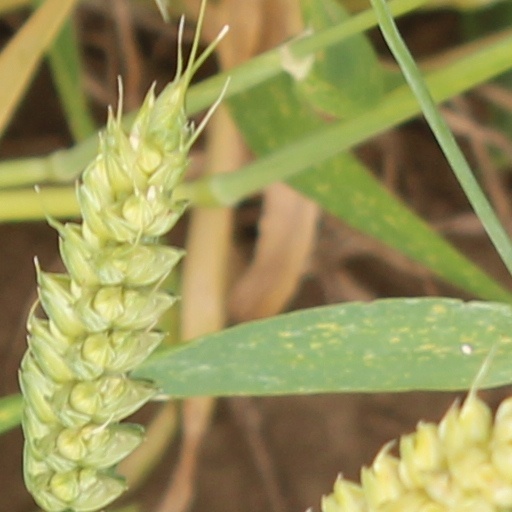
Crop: wheat